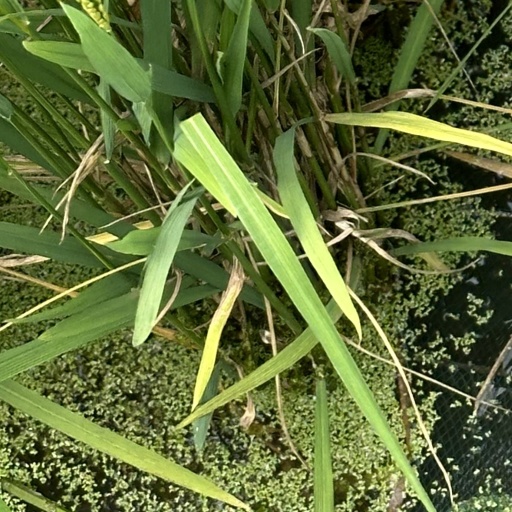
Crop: rice